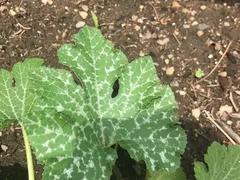
Plant: Zucchini
Disease: zucchini powdery mildew